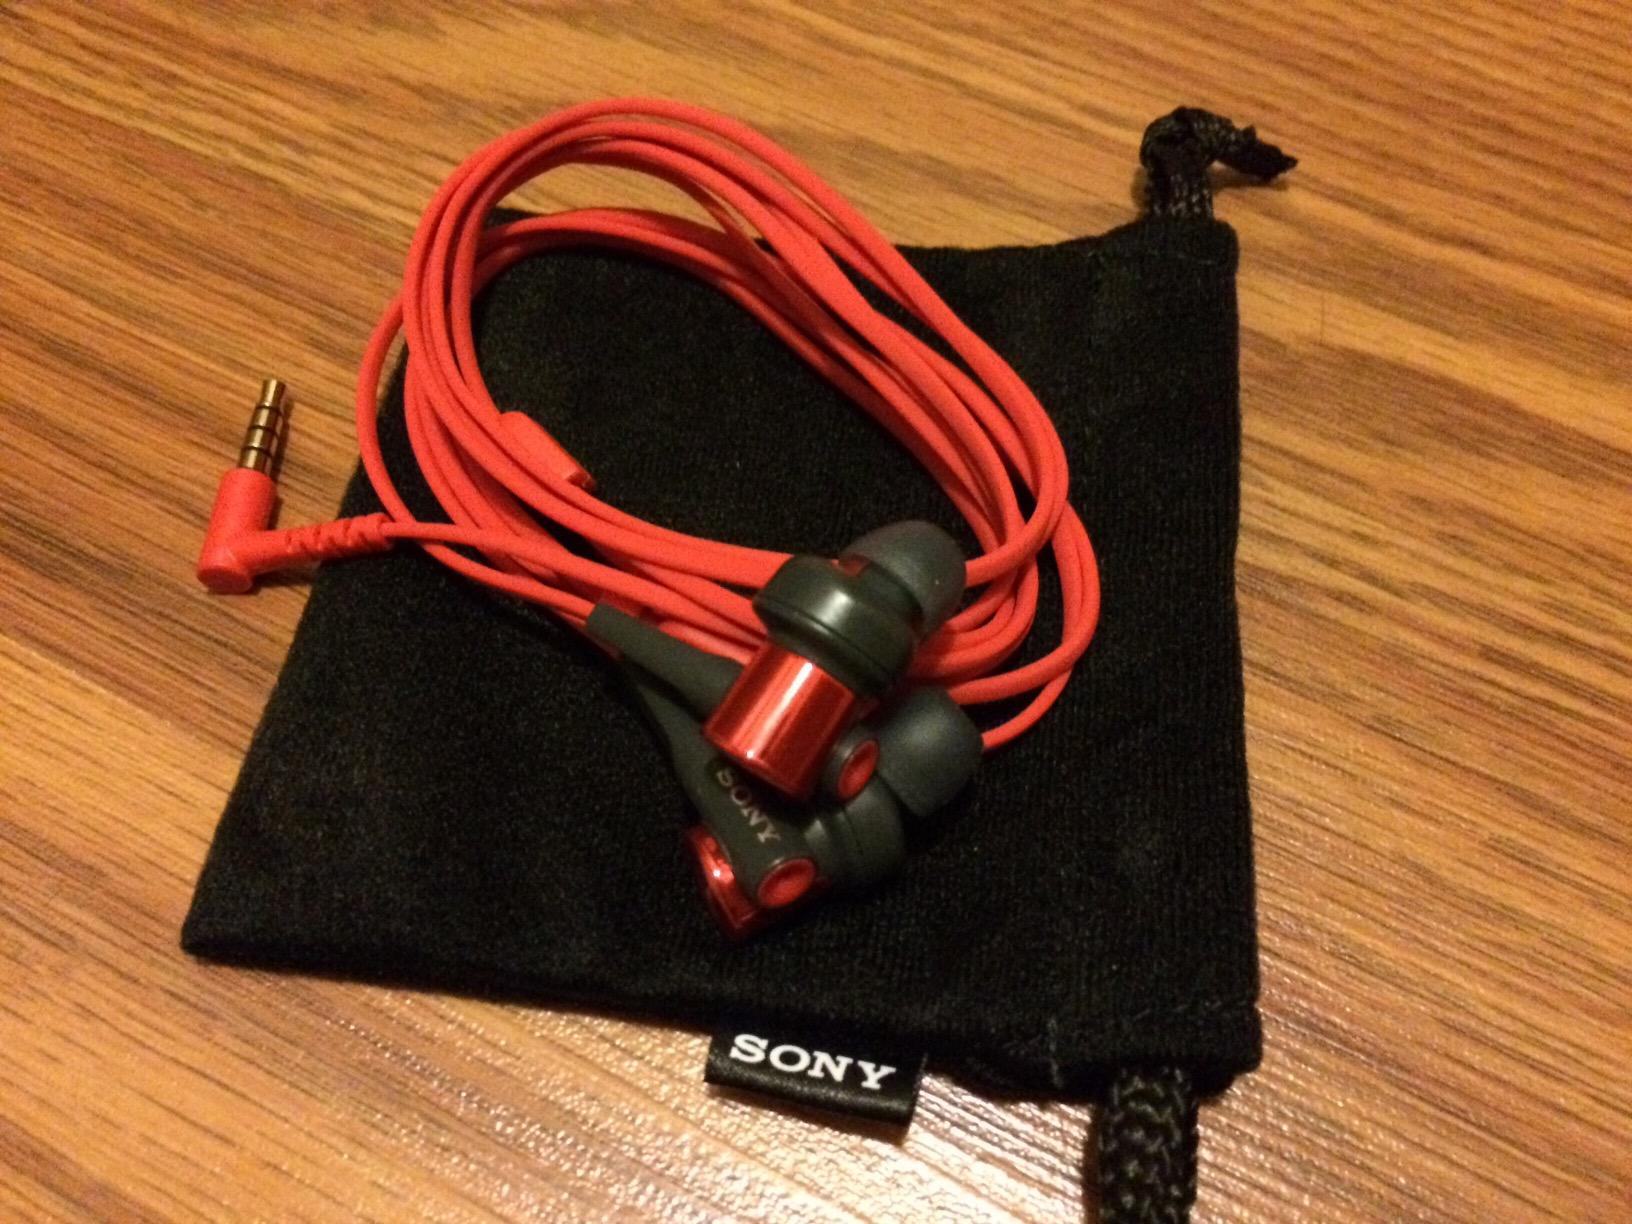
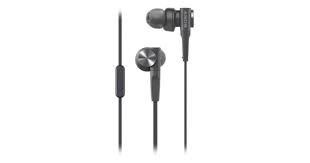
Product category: headphones
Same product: no